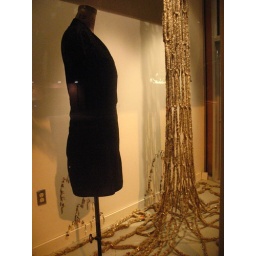
Art display in that window on Broadway, the old Woolworth building or something